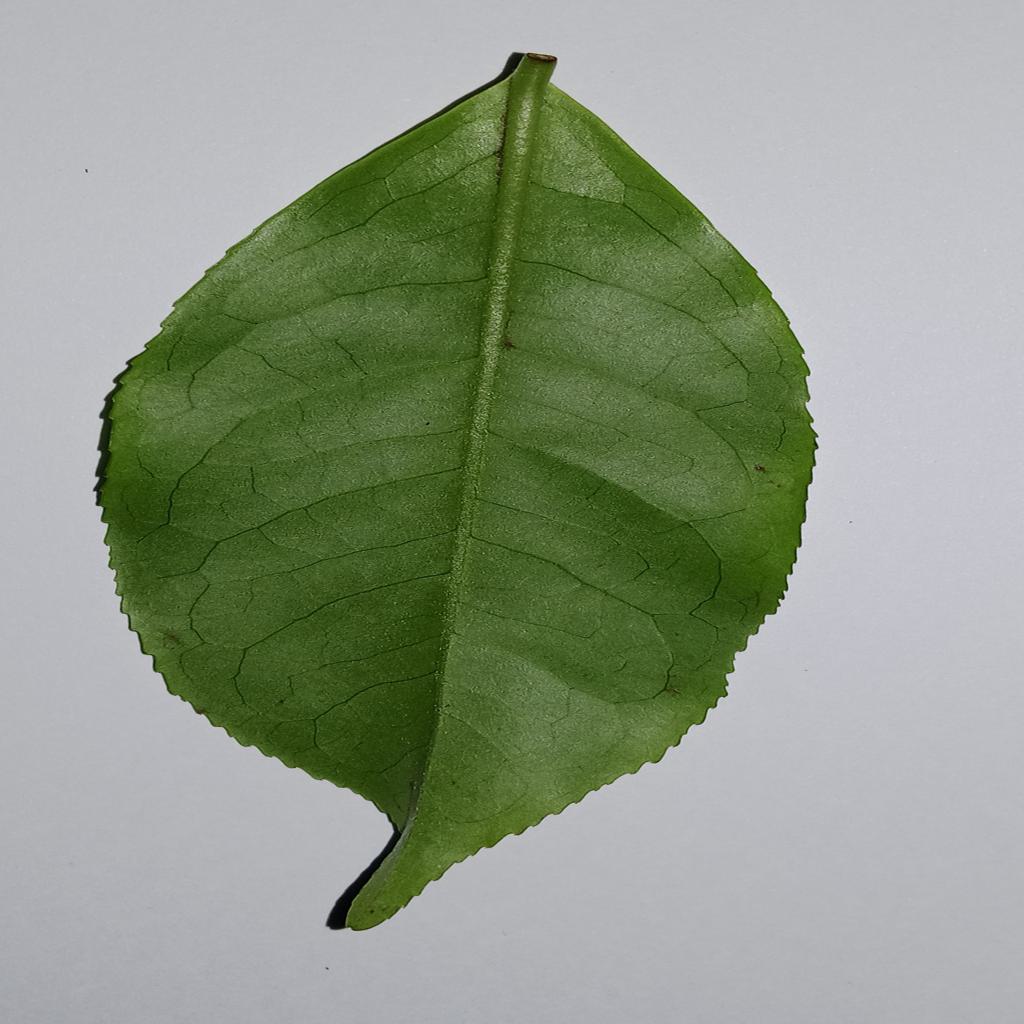
Label: Healthy